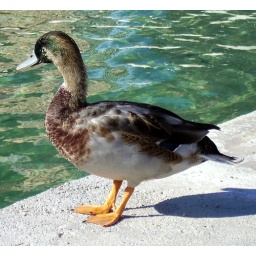
duck in the beach of larvotto,monaco